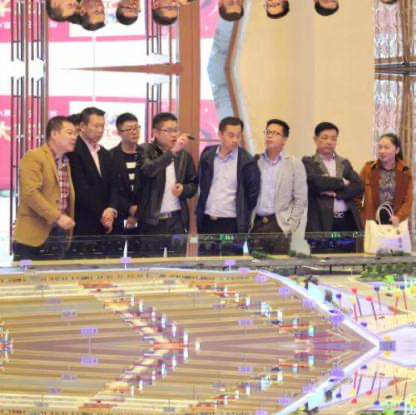
Objects in the image:
label: head
label: head
label: head
label: head
label: head
label: head
label: head
label: head
label: head
label: head
label: head
label: head
label: head
label: head
label: head
label: head